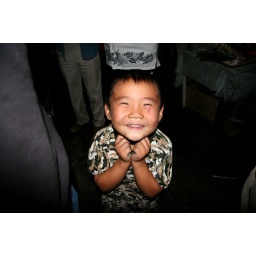
boy in fish market